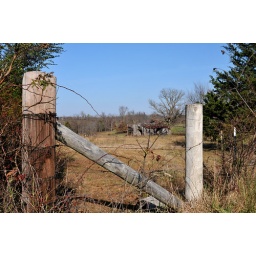
Wood and barbed wire fence guarding a cow pasture in southern Missouri on a November day